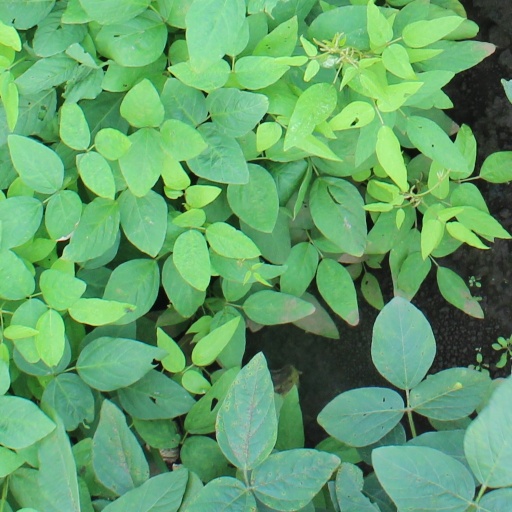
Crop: soybean